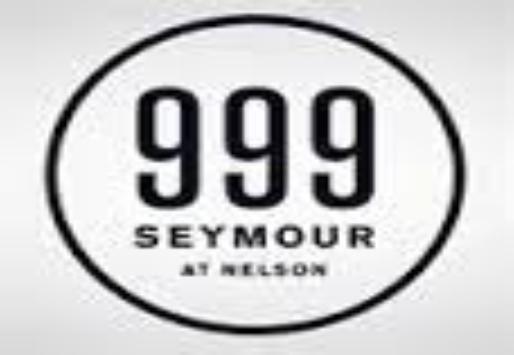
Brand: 999
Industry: Medical